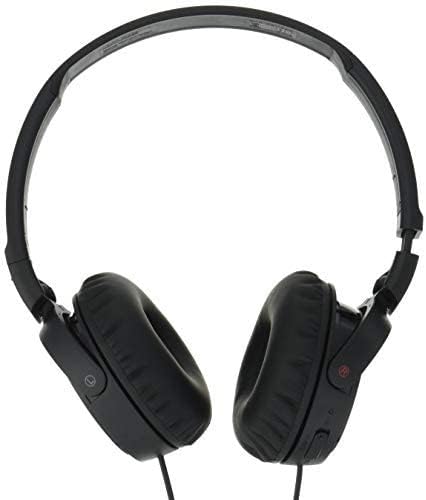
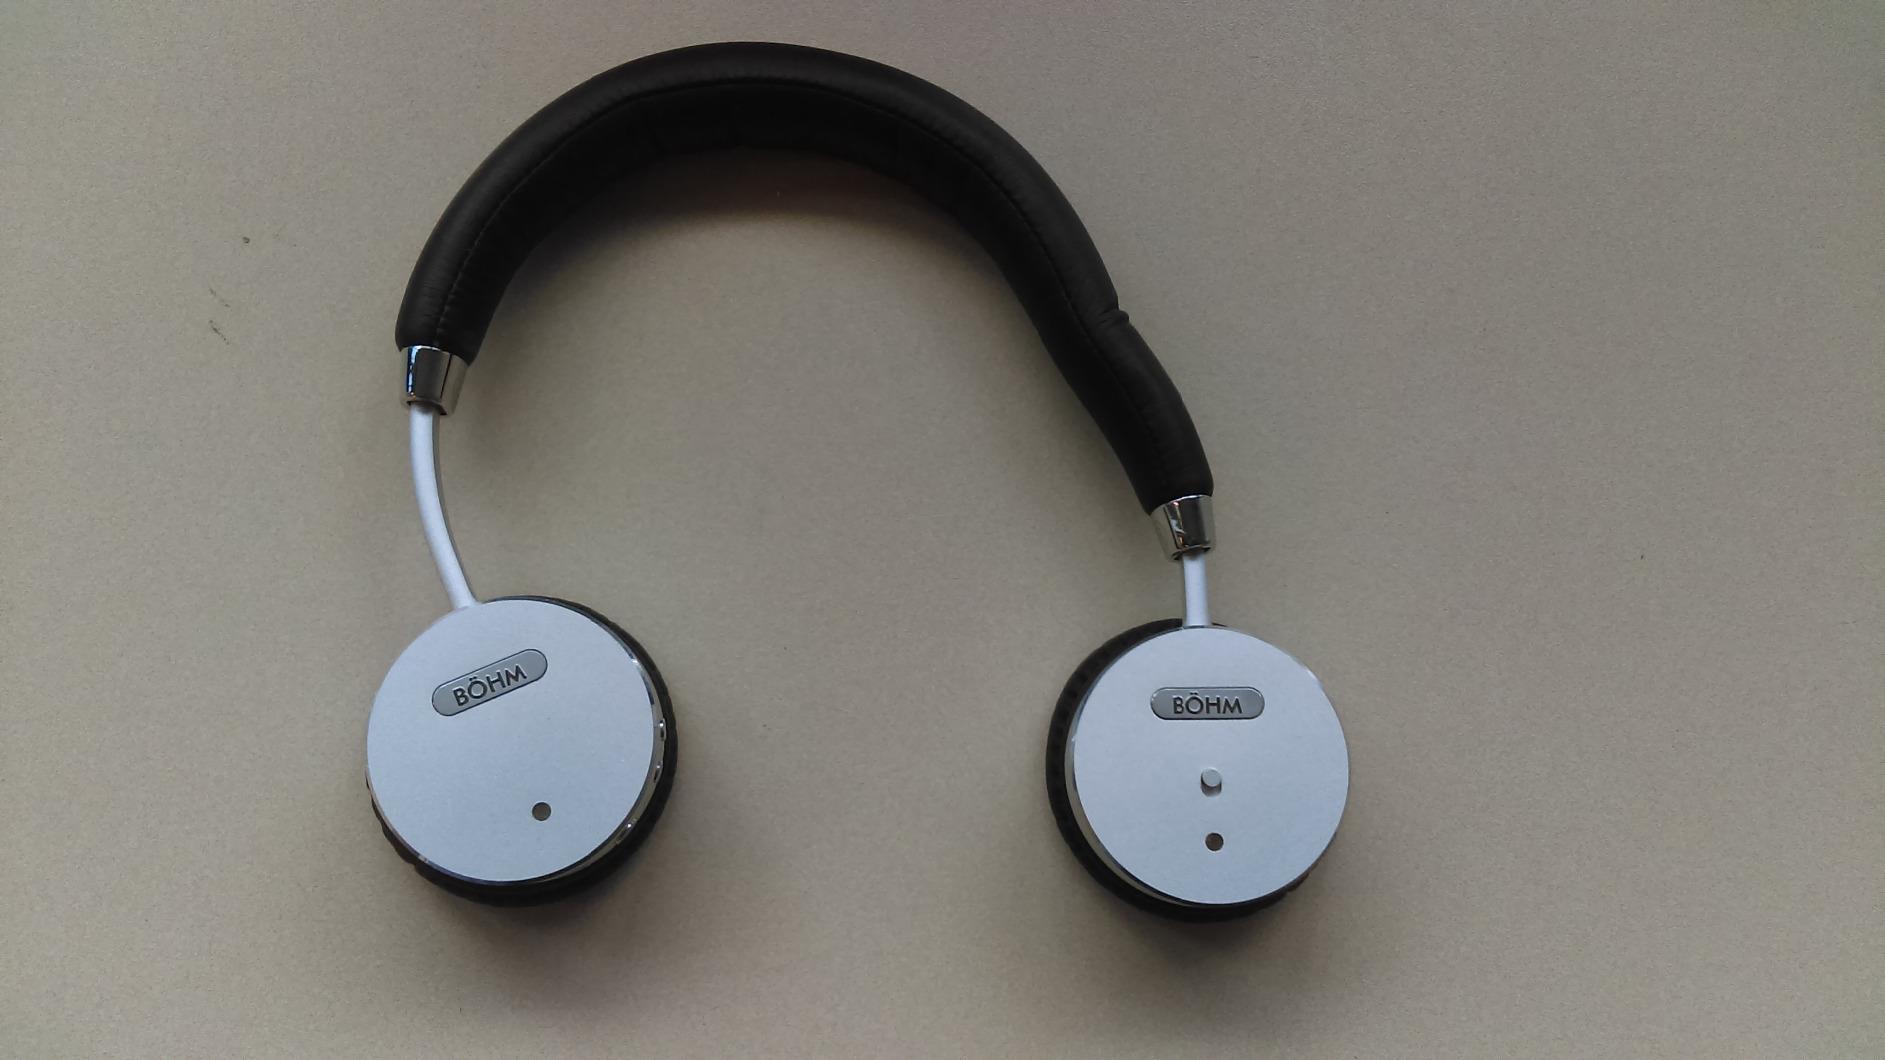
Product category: headphones
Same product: no